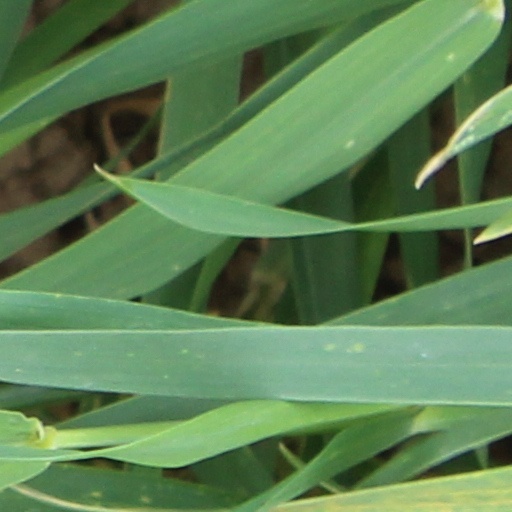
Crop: wheat